East Harlem

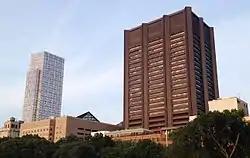
Mount Sinai Medical Center as seen from Central Park

, preterm births and births to teenage mothers in East Harlem are higher than the city average. In East Harlem, there were 108 preterm births per 1,000 live births (compared to 87 per 1,000 citywide), and 10.8 teenage births per 1,000 live births (compared to 19.3 per 1,000 citywide), though the teenage birth rate was based on a small sample size. East Harlem has a low population of residents who are uninsured. In 2018, this population of uninsured residents was estimated to be 3%, slightly less than the citywide rate of 12%, though this was based on a small sample size.